The Resurrection (Piero della Francesca)

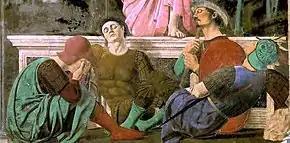
Note the impossible pose of the guard holding a spear. To achieve a more harmonious composition, Piero left the soldier without legs.

Andrew Graham-Dixon notes that apart from the wound, Christ's "body is as perfectly sculpted and as blemish-free as that of an antique statue. But there are touches of intense humanity about him too: the unidealised, almost coarse-featured face; and those three folds of skin that wrinkle at his belly as he raises his left leg. Piero emphasises his twofold nature, as both man and God."